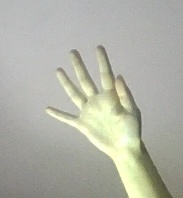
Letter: sheen